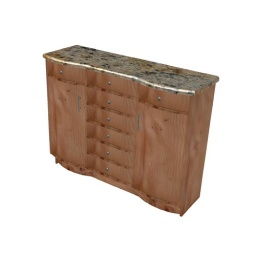
radius doors and flat drawer boxes in the middle